Kilcoy Homestead

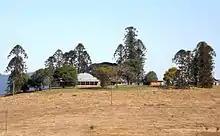
Homestead and property, 2015

The Kilcoy run had been taken up as a sheep station by brothers Evan and Colin Mackenzie, of Kilcoy, Scotland, who had started clearing the land and erecting huts by early July 1841. In October that year they secured the run officially, taking out the second pastoral licence issued for the Upper Brisbane Valley. In the New South Wales Government Gazette of 11 May 1848, Kilcoy was described as comprising over , bounded on the south by Frederic and Francis Bigge's Mt Brisbane Station, on the east by the Archers' Durundur Station, on the west by John Balfour's Colinton run, and to the north by the mountains separating Wide Bay from the Brisbane Valley. Establishment of Kilcoy station was resisted by the indigenous population, and the run is infamous for the mass poisoning of Aborigines that occurred there in February 1842.